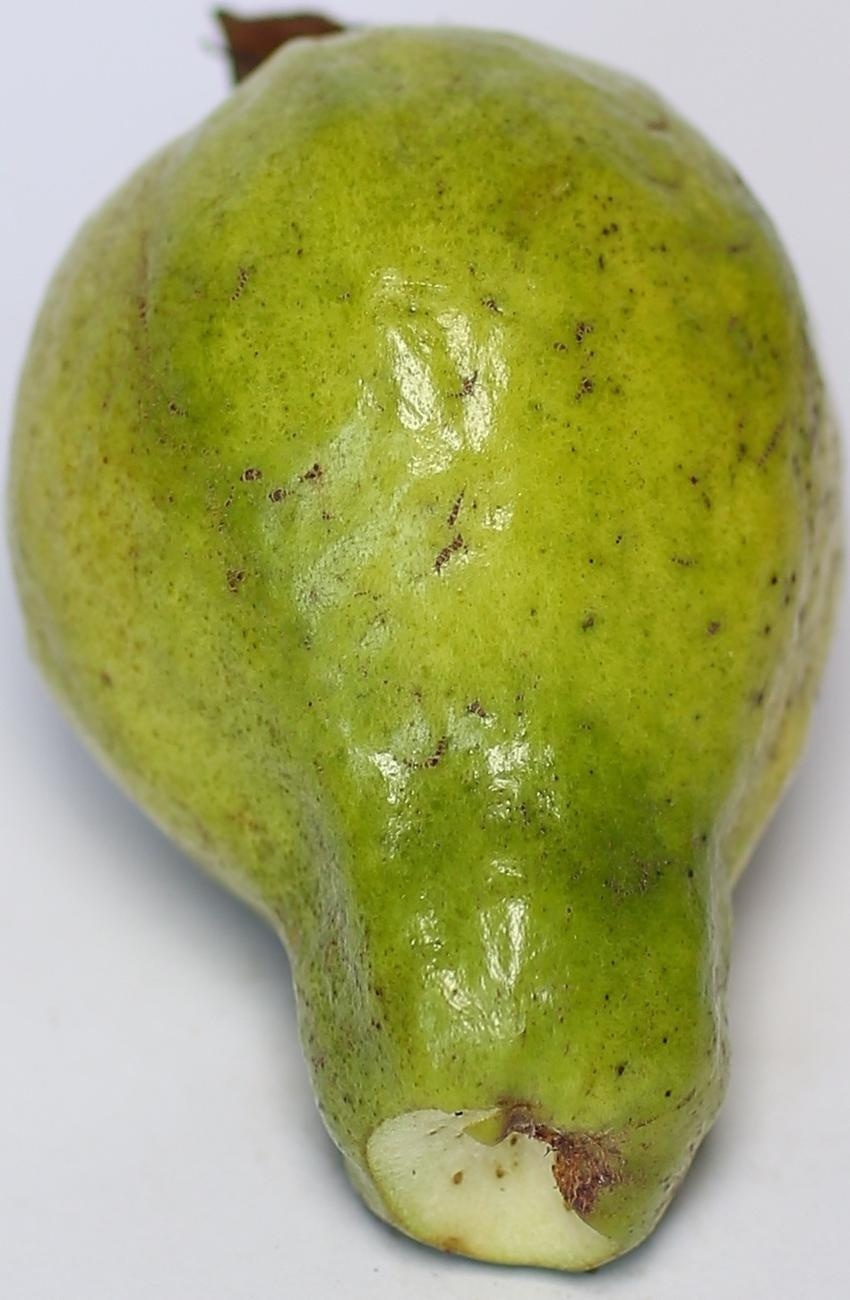
Maturity: green
Variety: local-sindhi